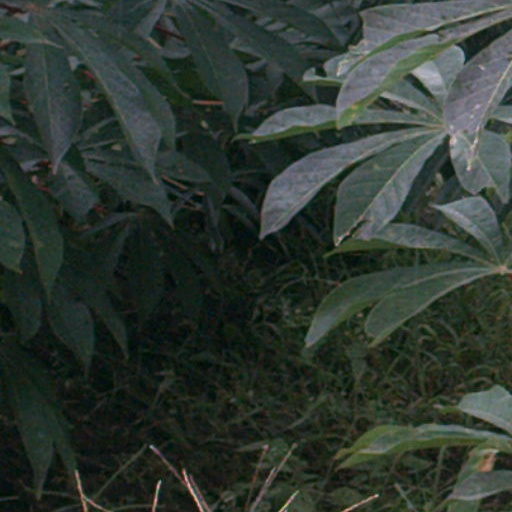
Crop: cassava